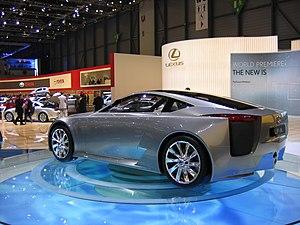
Salon international de l'automobile de Genève 2005